Barthélemy Remy

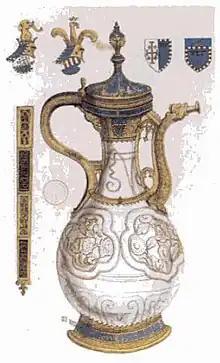
Fonthill vase, by Barthélemy Remy, valet of François Roger de Gaignières, 1713.

Barthélemy Rémy was the secretary of François Roger de Gaignières and an artist who painted numerous historical artefacts for his master. Barthélemy Rémy and François Roger de Gaignières, as well as Louis Boudan traveled throughout France to make paintings and records of French monuments.